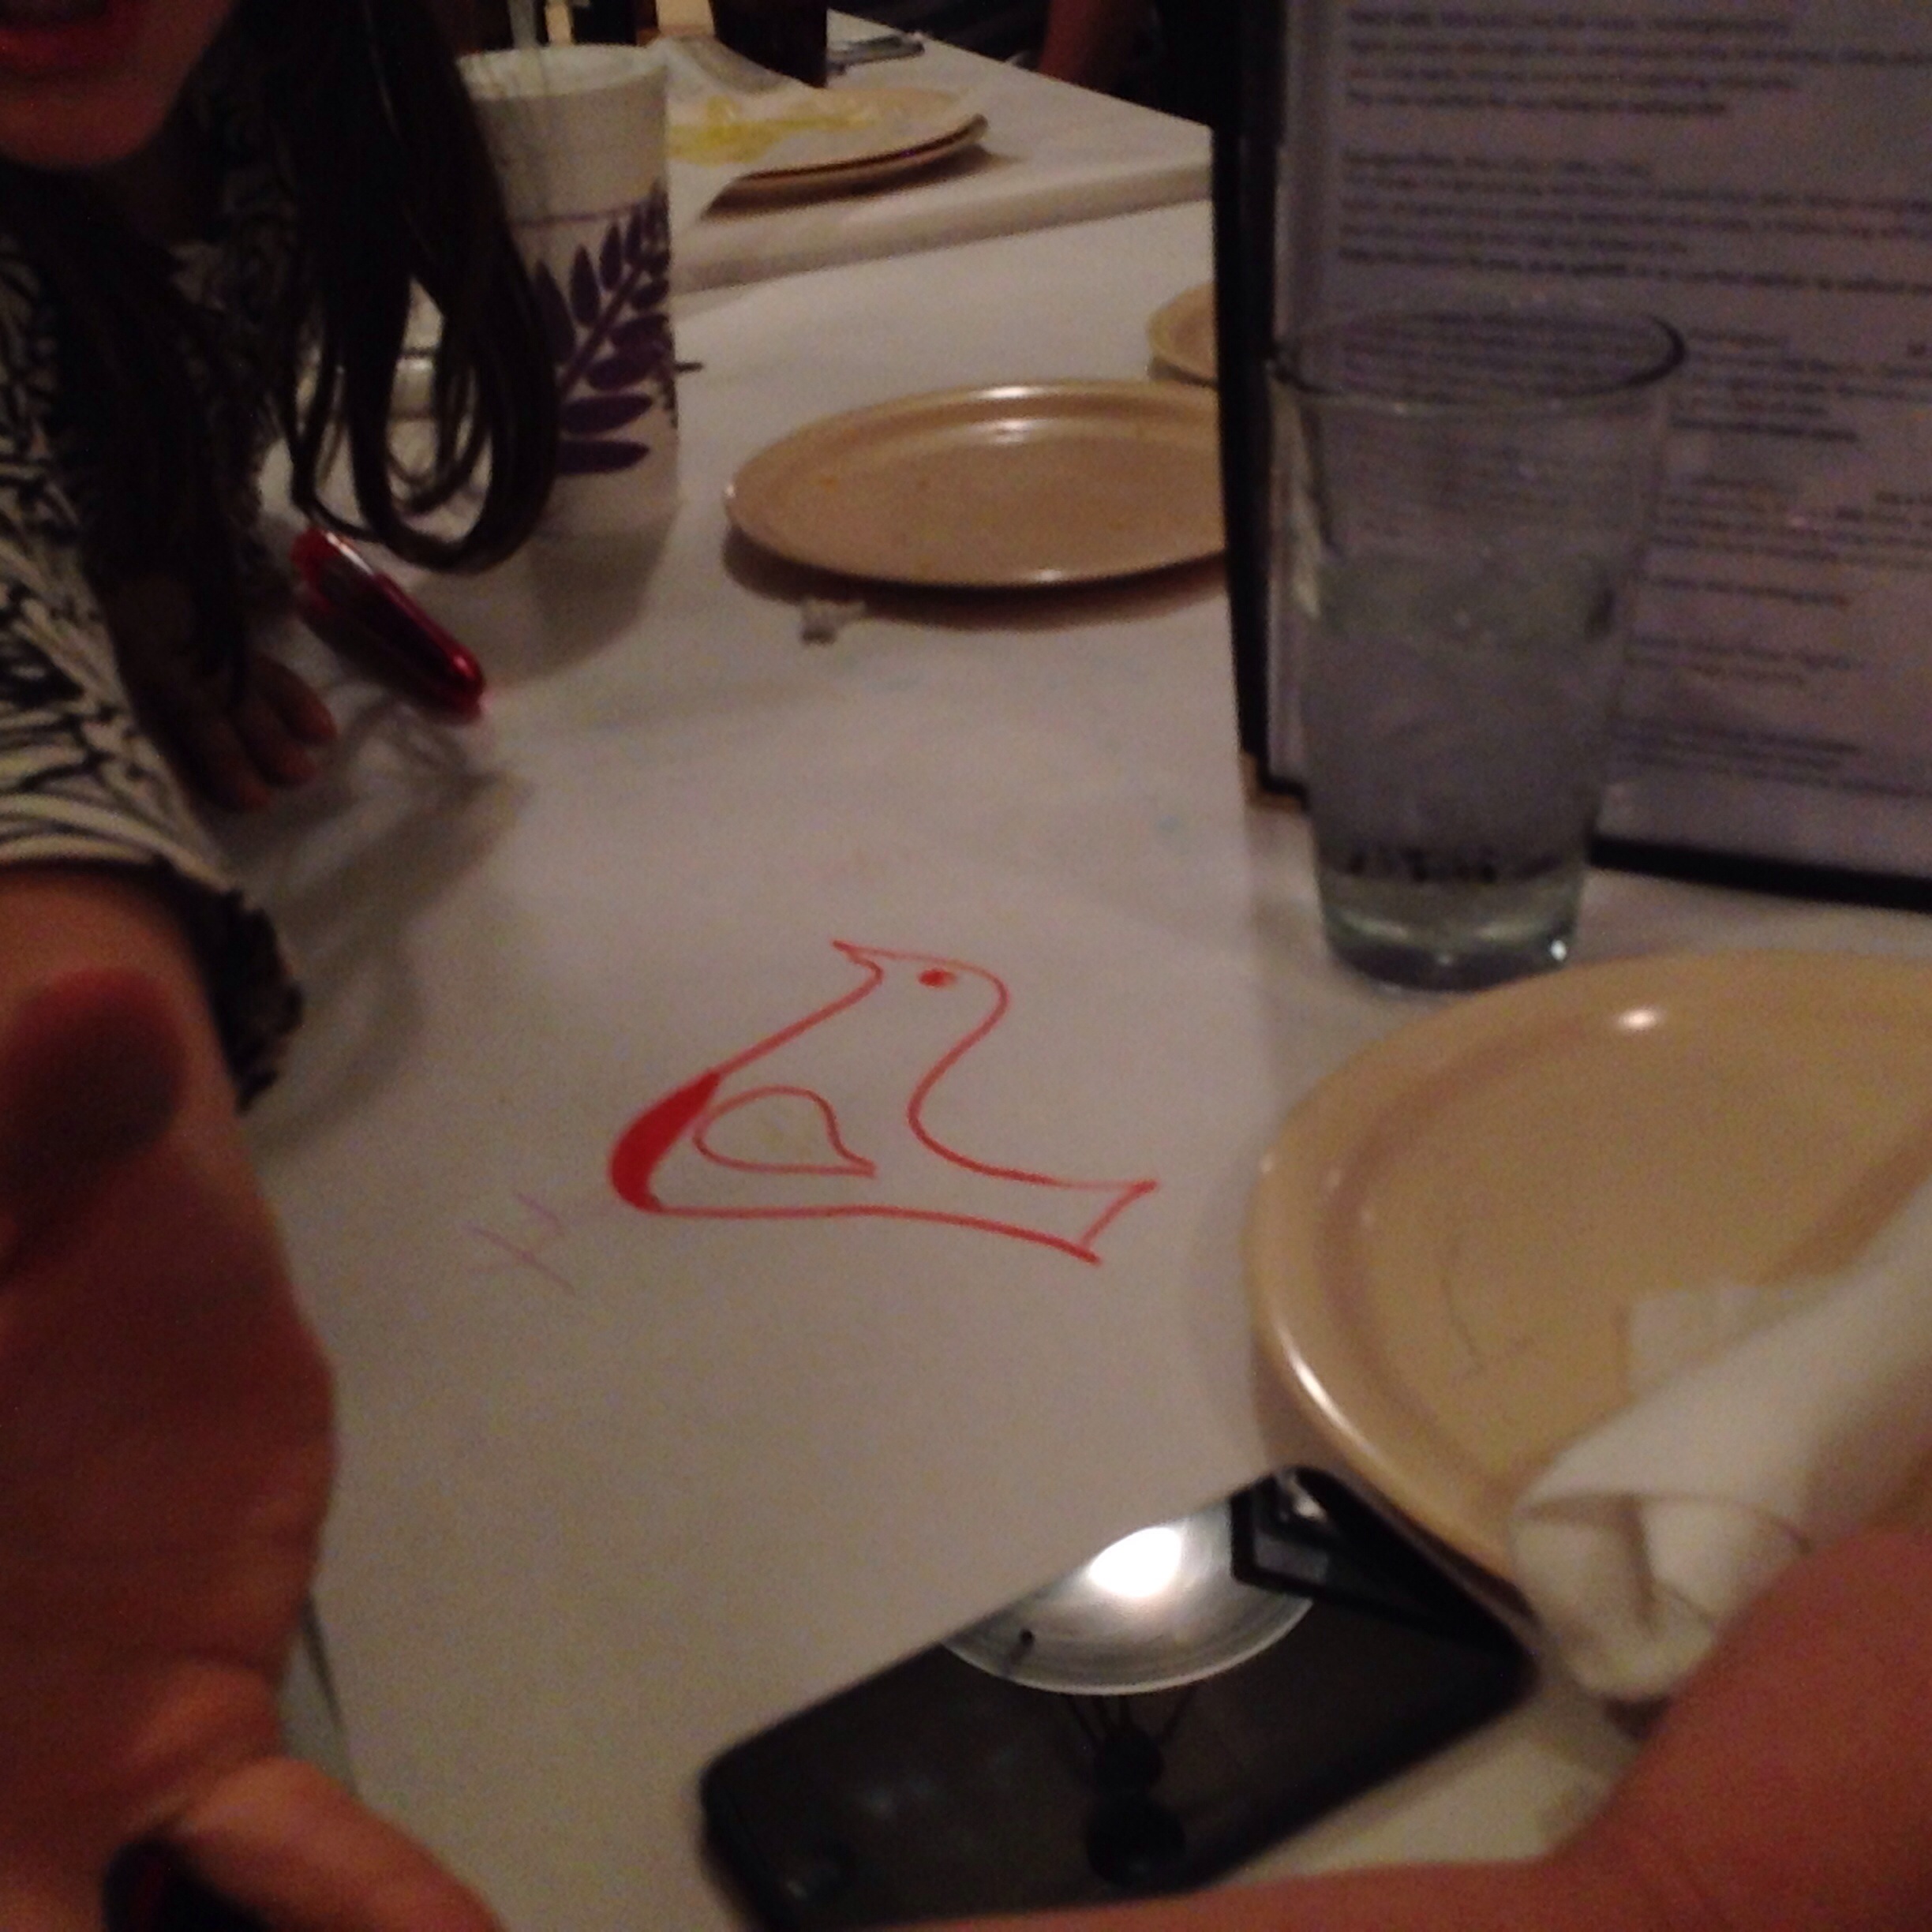
art, design, uploadedbyflickrmobile, shape